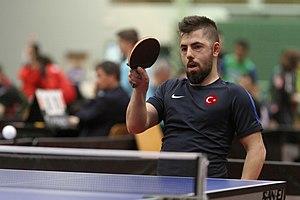
Ali Öztürk lors de l'Open de Slovénie 2012